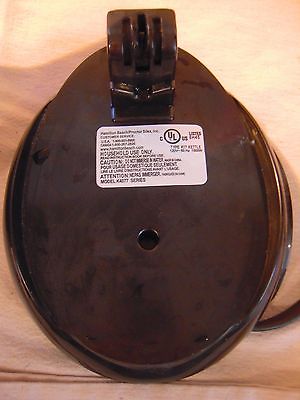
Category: kettle